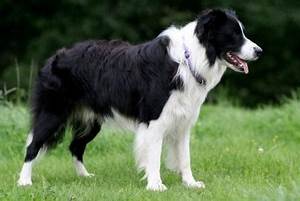
Label: cane